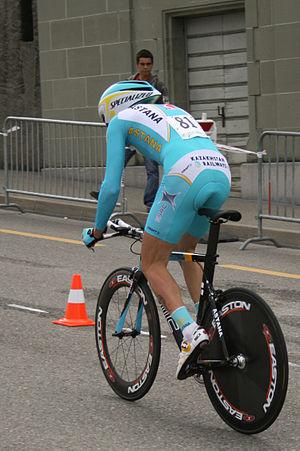
Igor Abakoumov est un coureur cycliste professionnel belge, d'origine ukrainienne. Il a été naturalisé Belge en 2001.